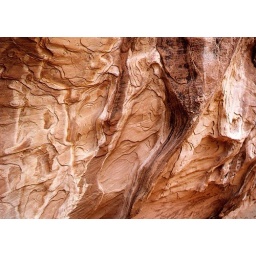
Amazing erosion patterns in the rock wall next to Navajo Arch